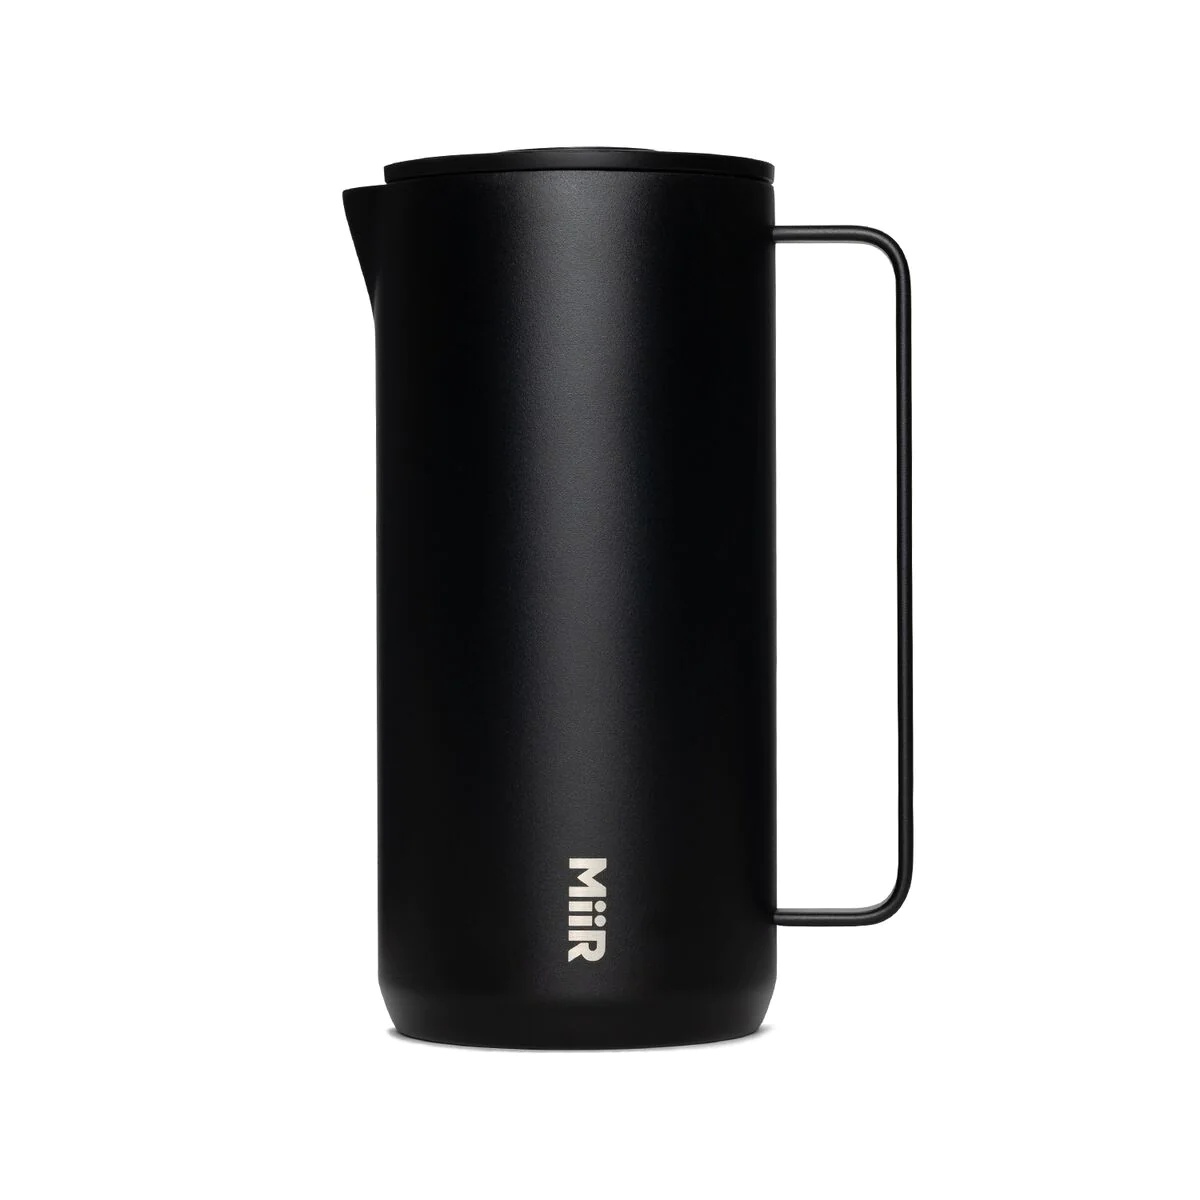
French Press
The New Standard French Press is built with the best possible brew in mind. Over-extracted flavors? Over-brewed coffee? A thing of the past. Keep sediment out of your cup so all you're tasting is clean notes of perfectly brewed coffee. The quick-release grounds basket easily pops out of the press, so you can dial your brew time down to the second. And with fully insulated stainless steel, you can take your time enjoying your morning cup. With its sealable top, the New Standard French Press keeps coffee hot for hours at a time. New Standard French Press Recipe: ● Brew Time: 4 minutes ● Coffee: 8-10 Tbsp or 50-60g ● Water Temp: Water just off the boil Coffee Grind: coarse, even grind ​ Instructions: 1. Grind coffee to a coarse and even grind 2. Insert the quick release basket into French press 3. Pour 8-10 tablespoons of ground coffee into the basket 4. Add hot water to the fill line, stirring to fully saturate the grounds 5. Add lid and plunger and allow coffee to brew for 4 minutes. Do not press the plunger down until brewing is complete. 6. After brewing is complete, slowly press the plunger until you feel a click 7. Grabbing the lid, slowly pull the top assembly out of the French press. Allow the basket to drain for ten seconds. 8. Hold the assembly over a sink or other safe place and disconnect the basket using the release button. Caution, it will be hot! 9. Replace the lid and plunger without the basket 10. Align the flat side of the lid with the spout to pour, and align with the handle to seal 11. Enjoy your coffee!
Brand: MiiR
Category: Home & Garden > Kitchen & Dining > Kitchen Appliances > Coffee Makers & Espresso Machines > French Presses